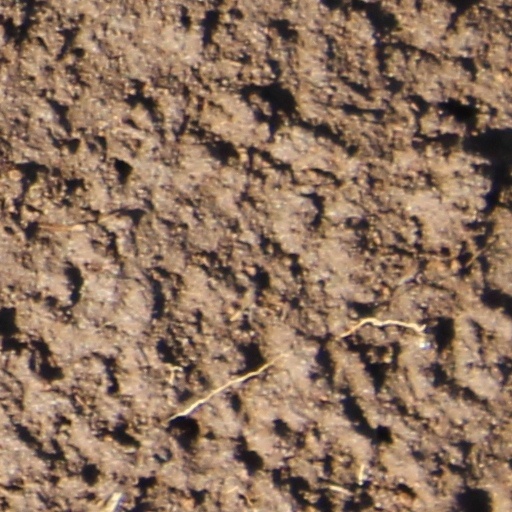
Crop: wheat